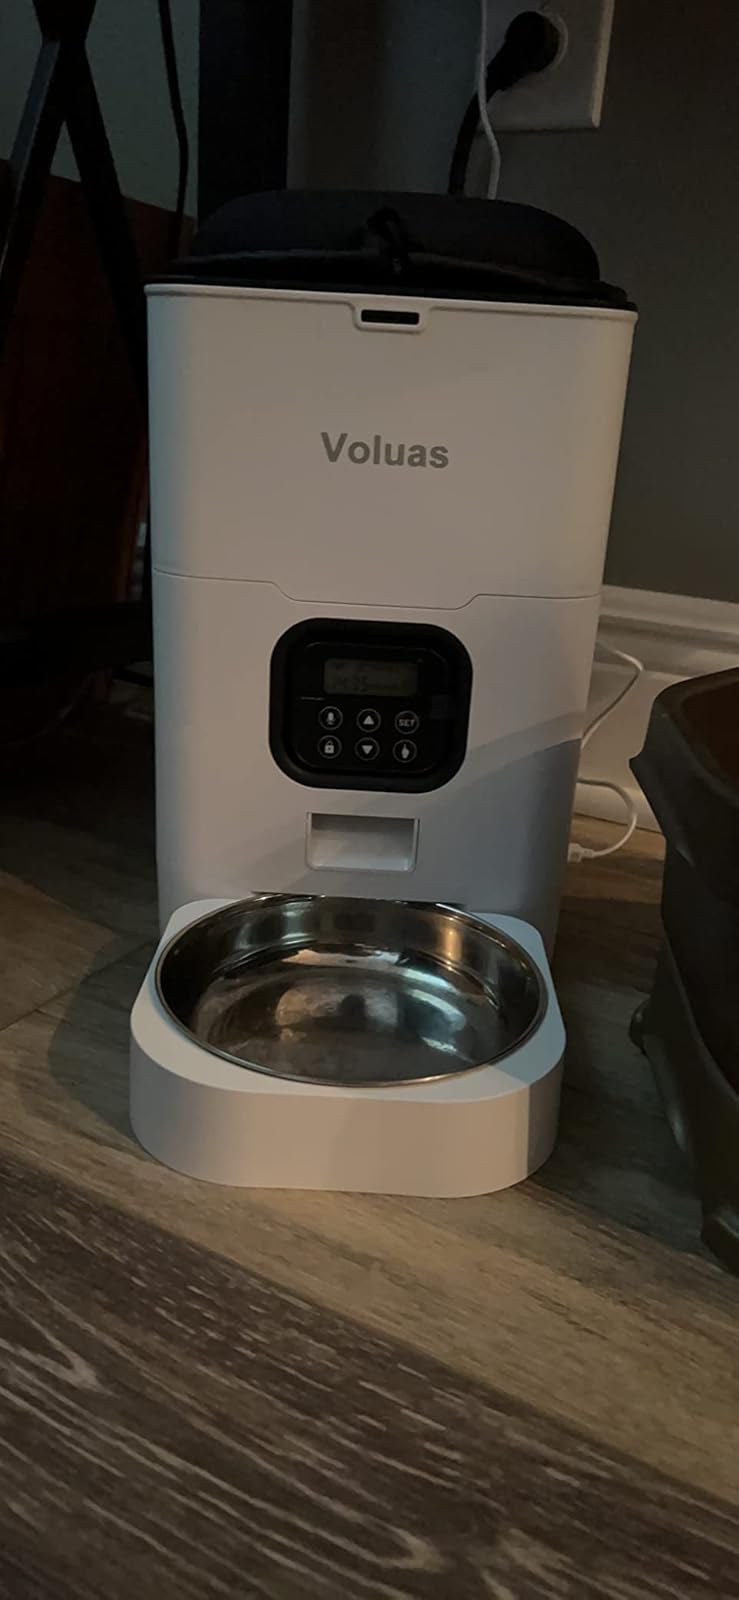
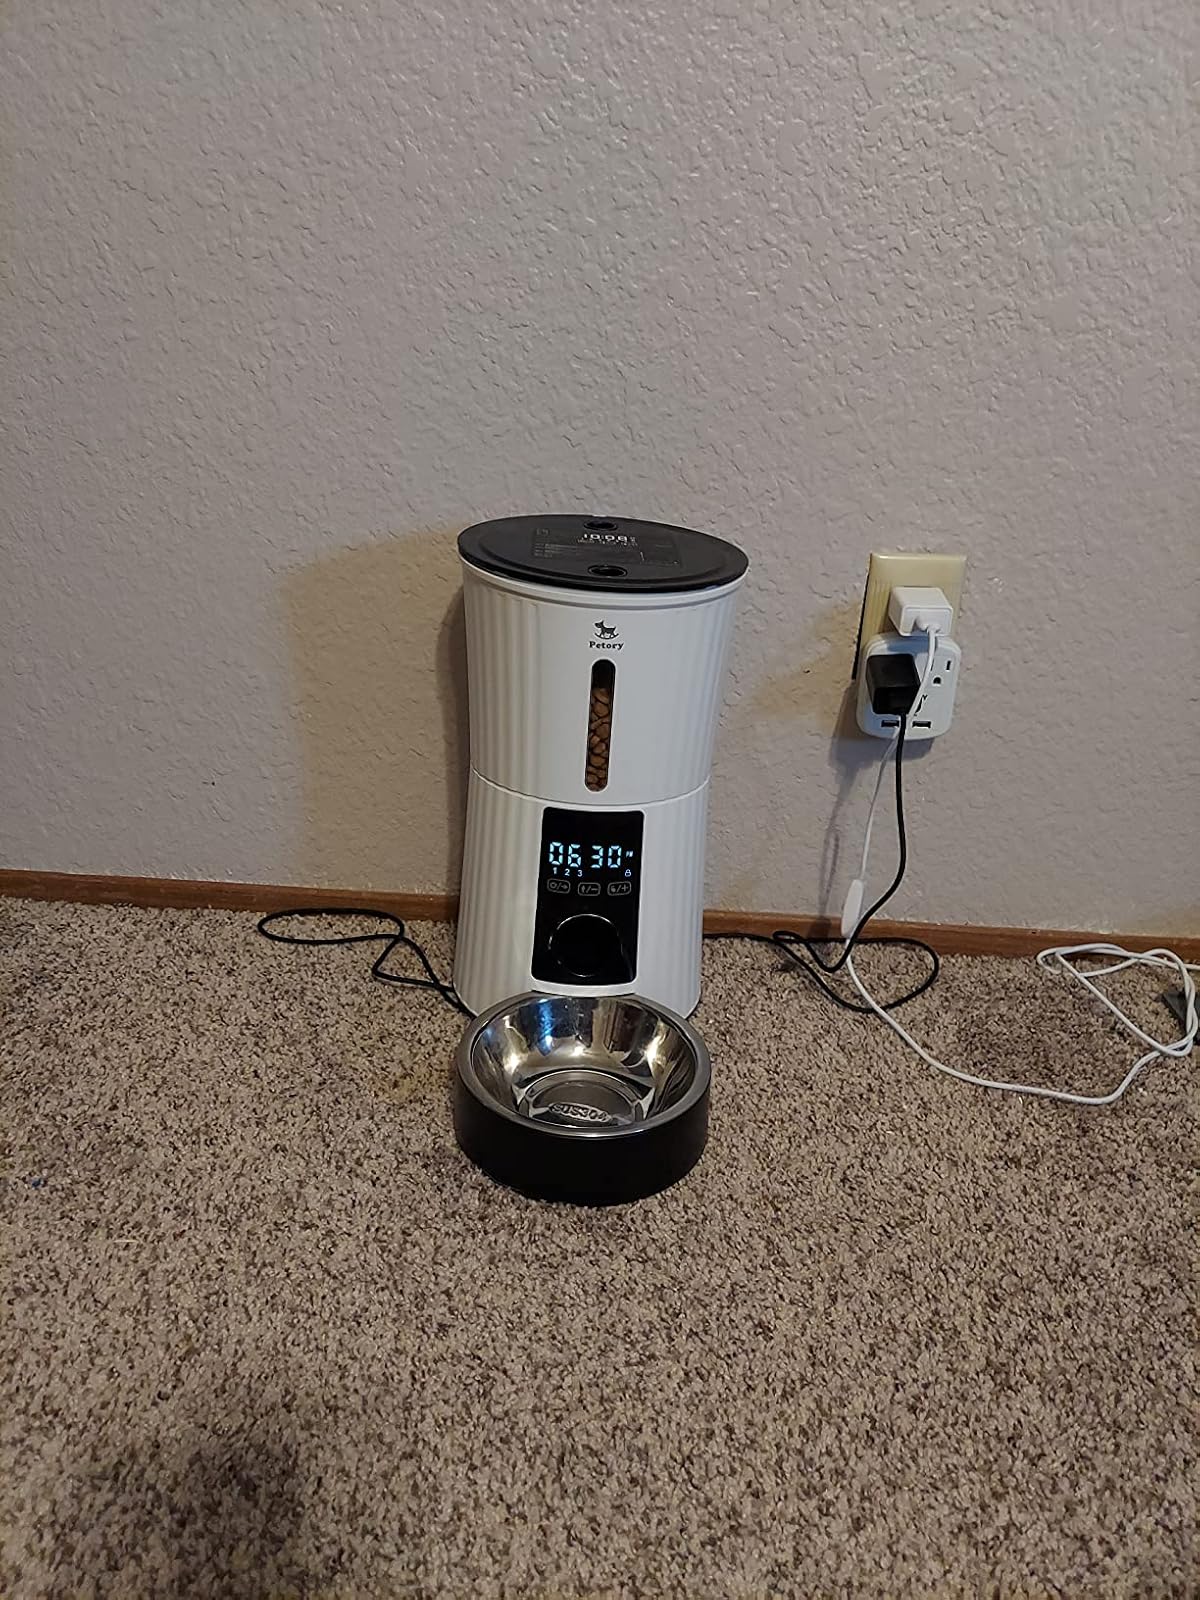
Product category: items_feeder
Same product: no